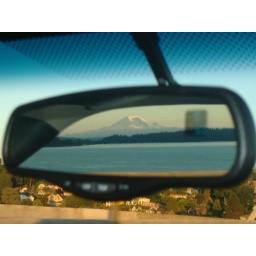
pic of the rear veiw mirror in truck u can see the volcano in washington.